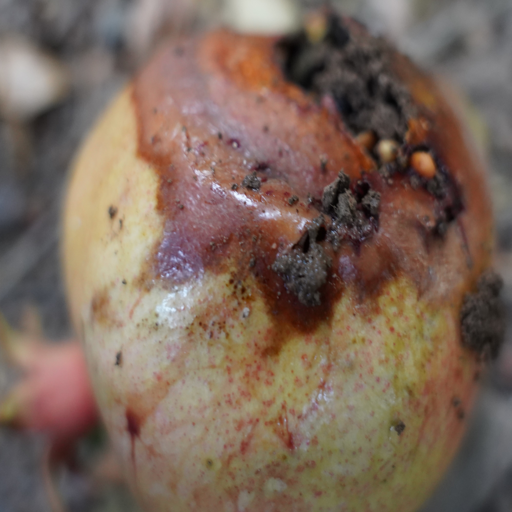
Label: Ectomyelois ceratoniae